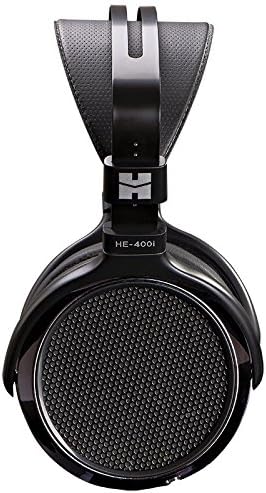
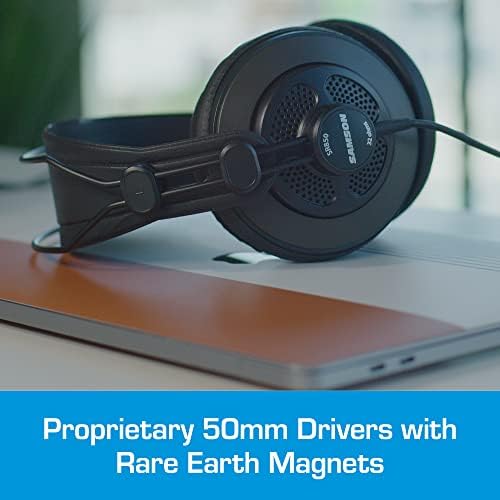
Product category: headphones
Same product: no